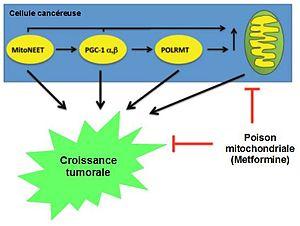
MitoNEET, PGC-1 (notamment les isoformes α et β) et POLRMT induisent tous la biogenèse mitochondriale et promeut efficacement la croissance tumorale, lorsqu'elle est exprimée dans les cellules cancéreuses. Ainsi, l'utilisation thérapeutique des inhibiteurs mitochondriaux ou «
MitoNEET est une protéine à centre Fe-S ancrée dans la membrane externe de la mitochondrie. La fonction de cette protéine est encore très mal définie.